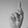
ASL letter: K